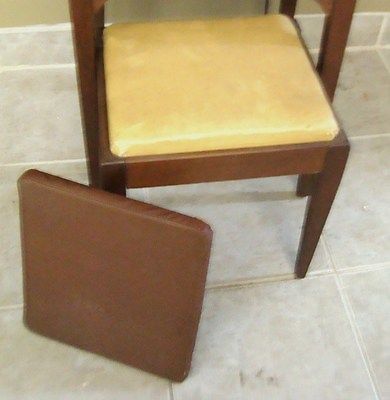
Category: chair